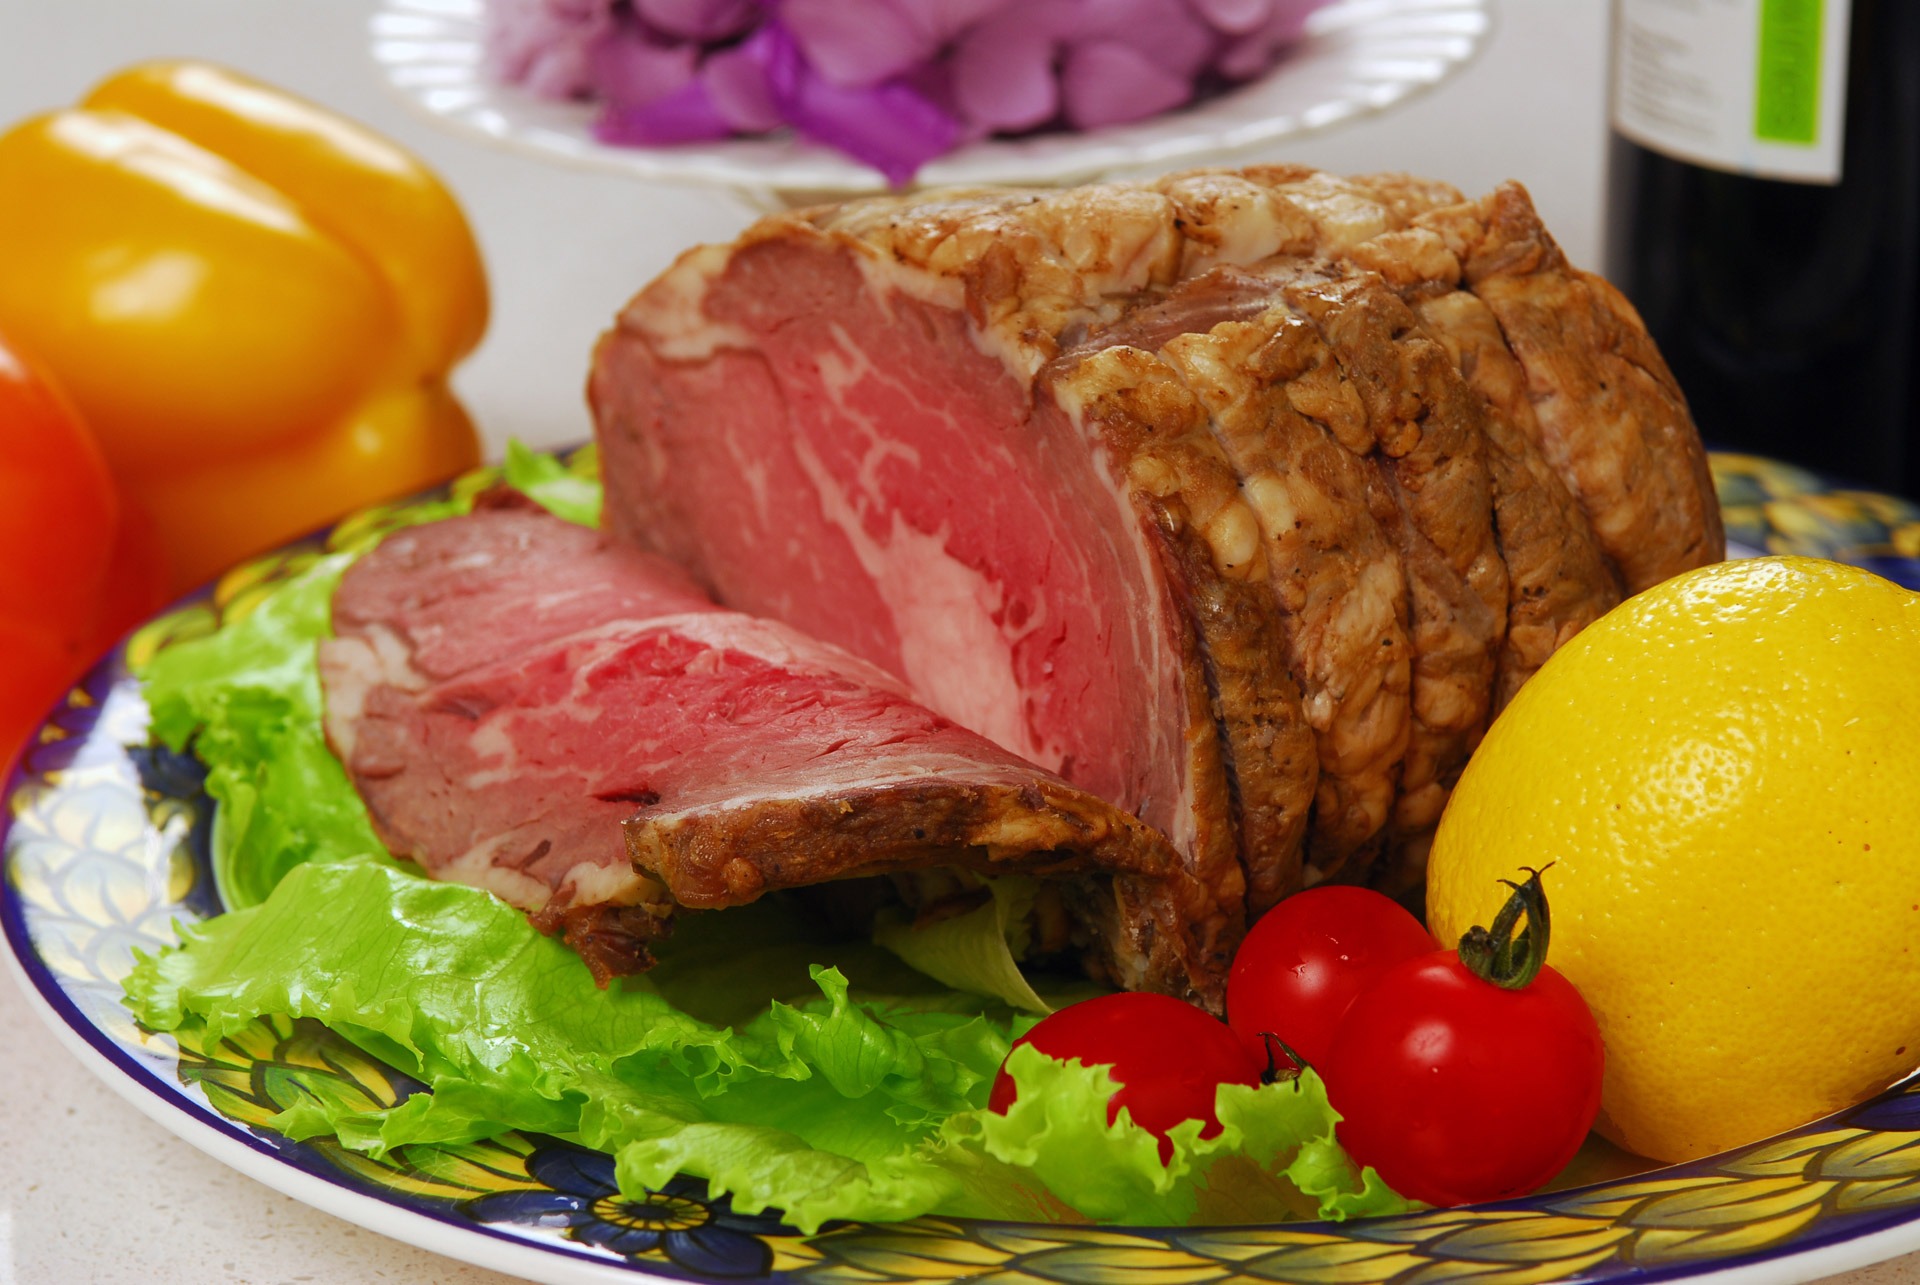
dish, meal, food, fresh, breakfast, meat, lunch, cuisine, beef, delicious, steak, lemon, chunk, vegetables, greens, lump, roast beef, sirloin steak, carne asada